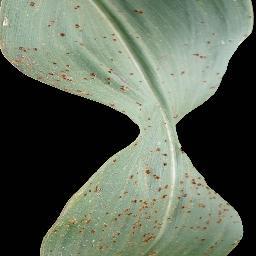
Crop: corn
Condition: (maize)_common_rust